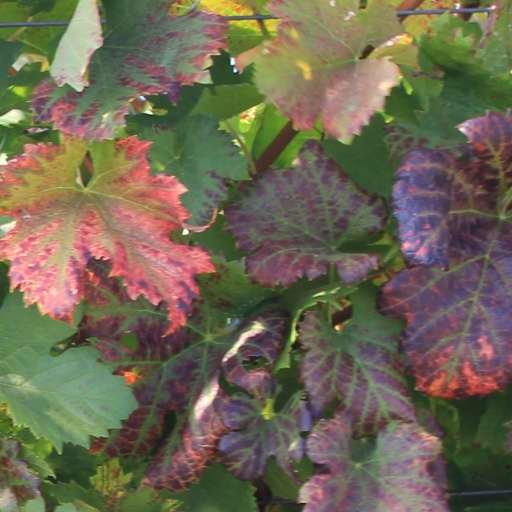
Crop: grape